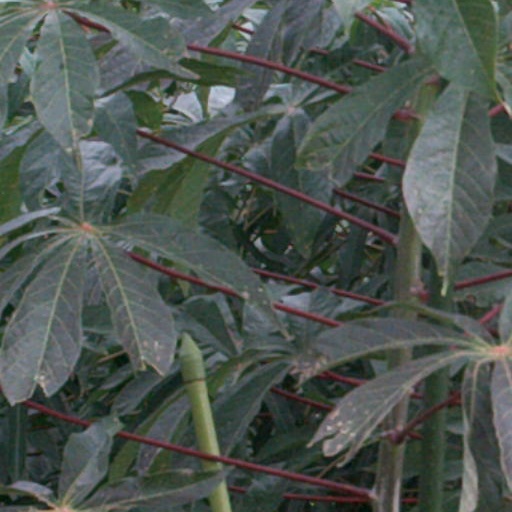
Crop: cassava